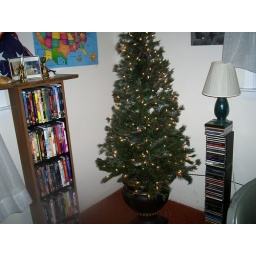
this is our tree in the computer room. My sister in law , Bruces sister donated to us.